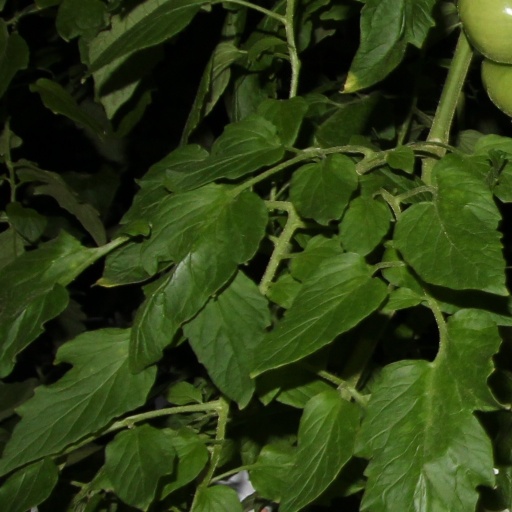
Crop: tomato